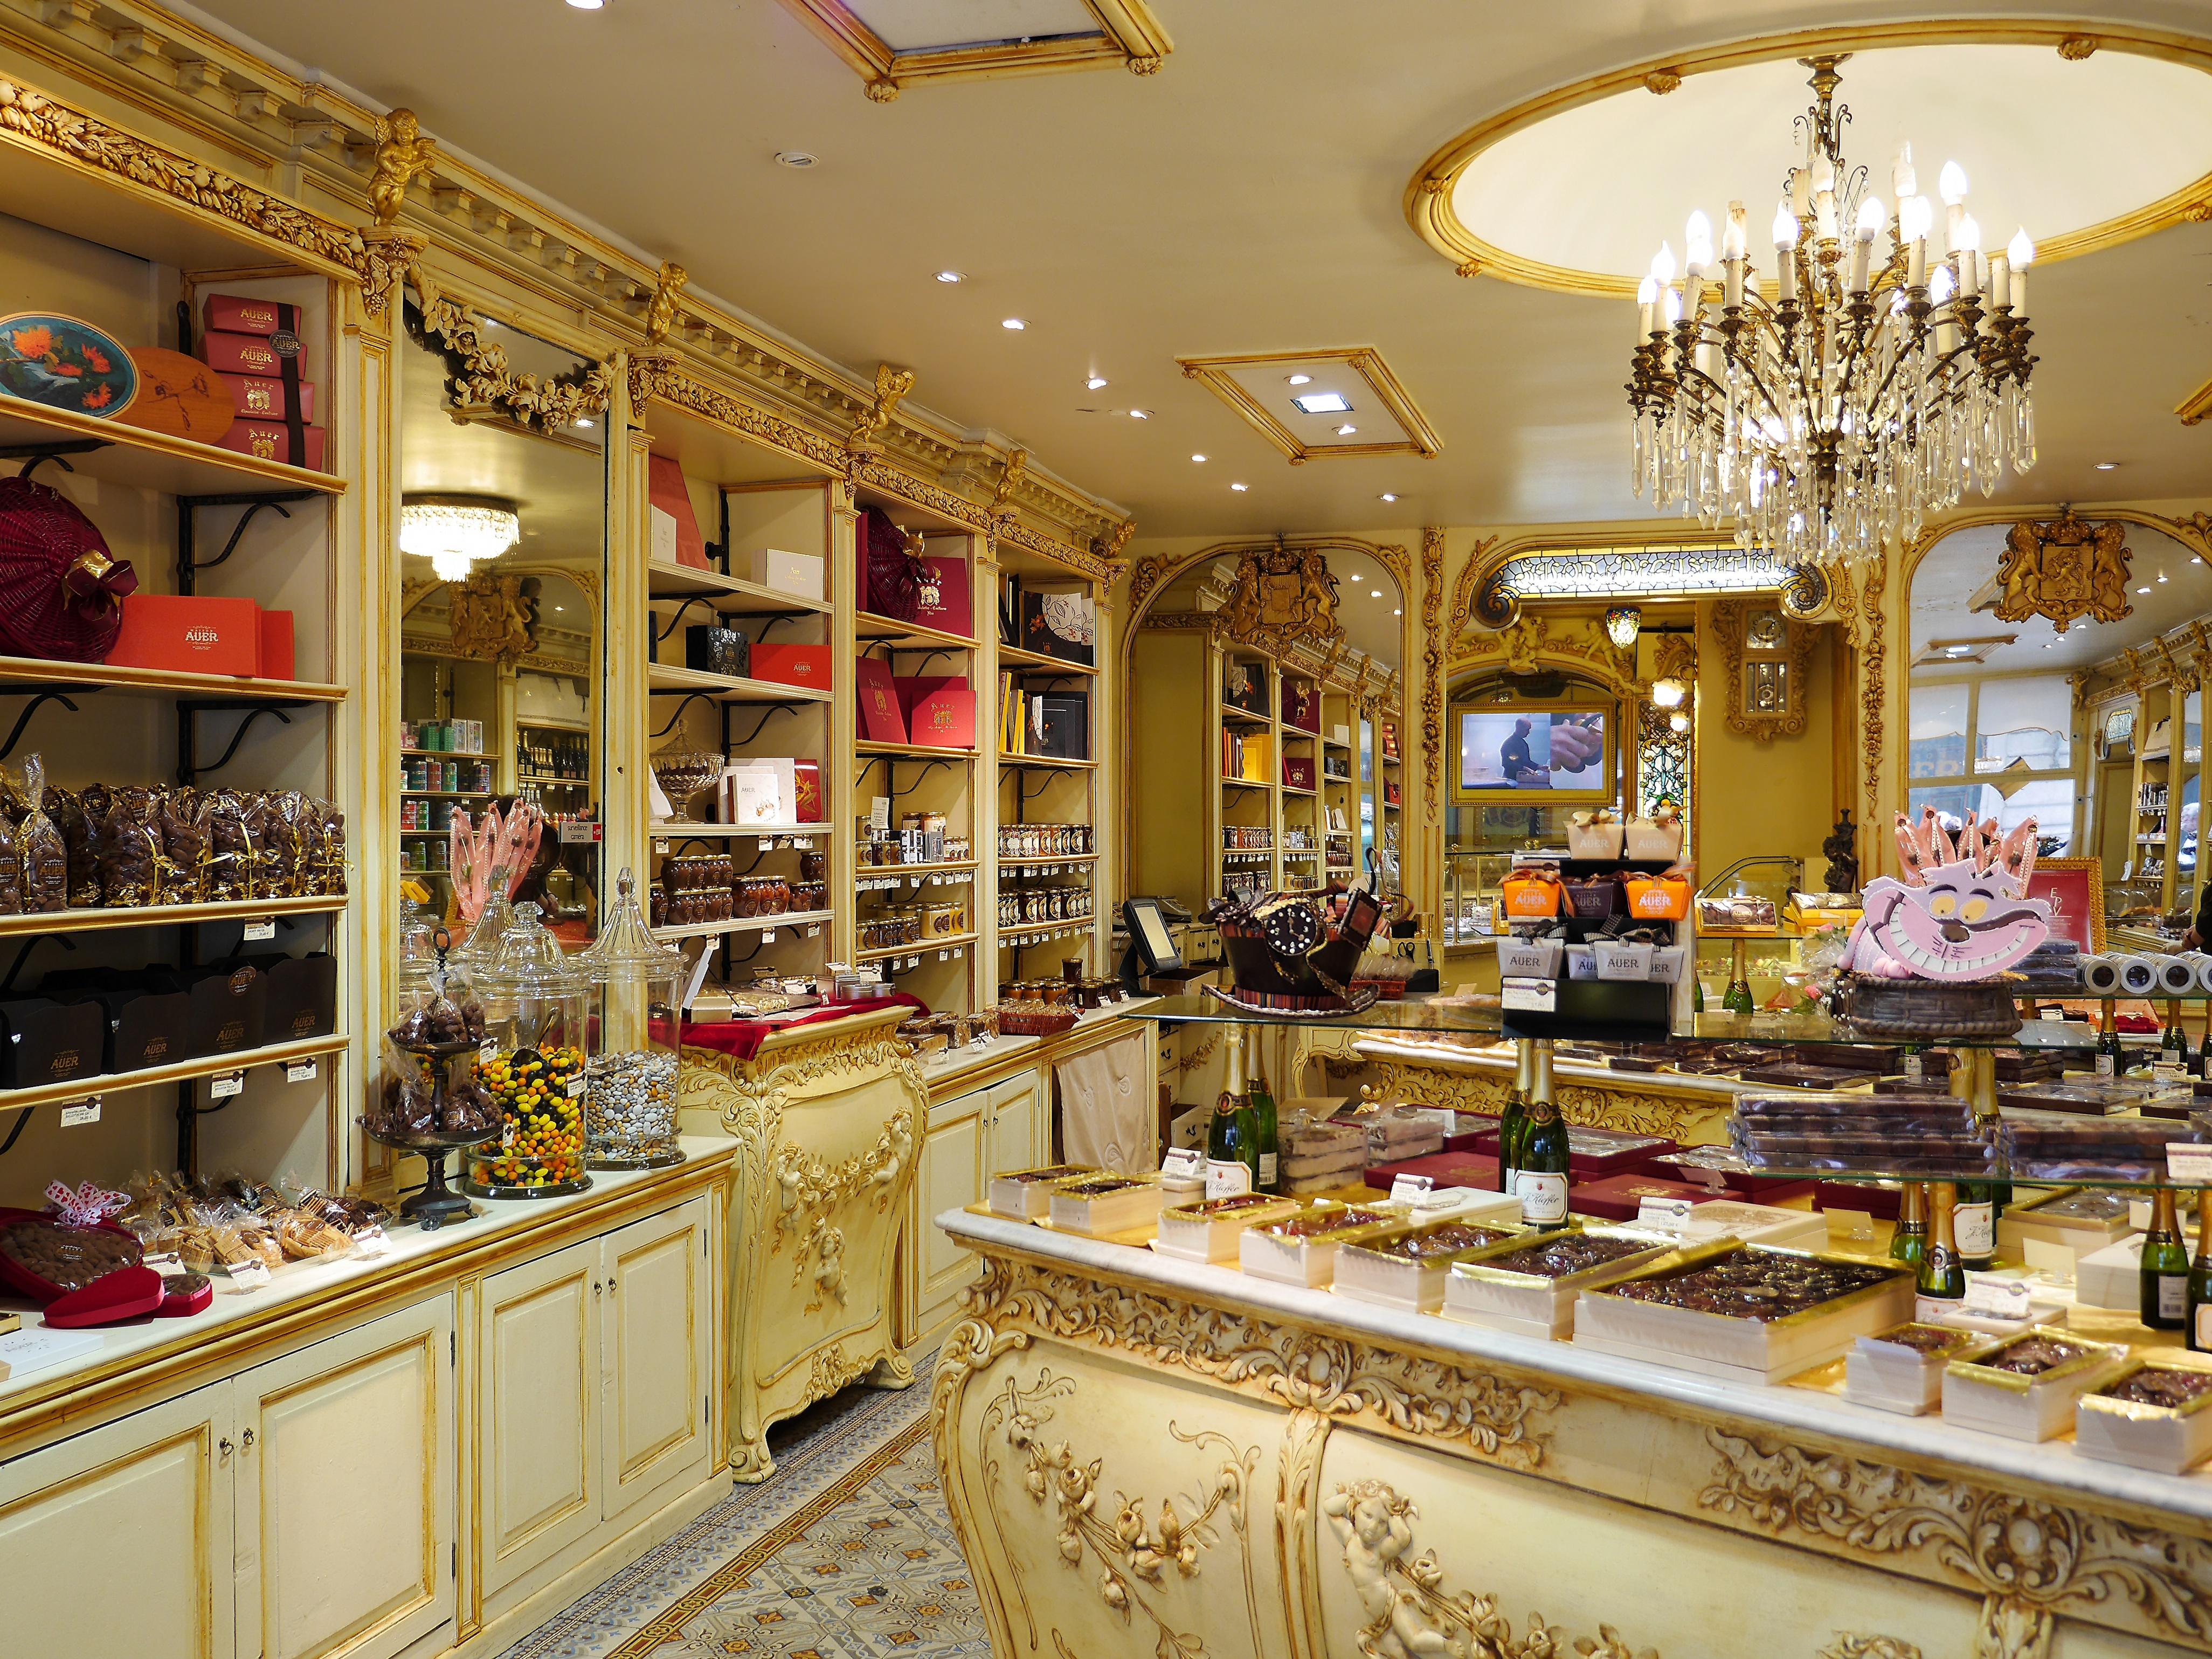
restaurant, old, atmosphere, meal, food, bakery, buffet, interior design, old town, decorative, accessories, nice, chandelier, grocery store, gorgeous, delicatessen, noble, retail, atmospheric, candy store, south of france, c te d azur, exclusive, pitoresk, long established, chocoladerie, confisserie, floor tiles